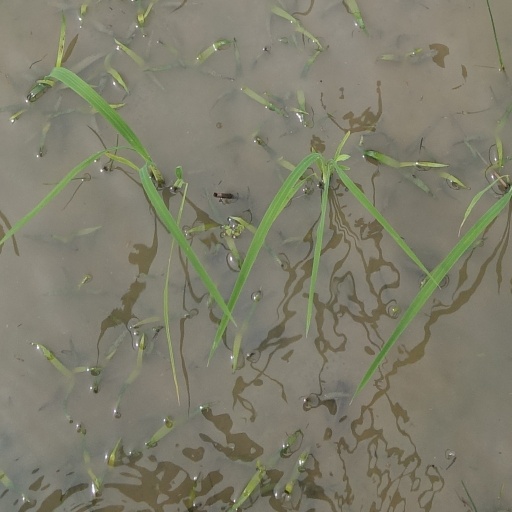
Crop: rice